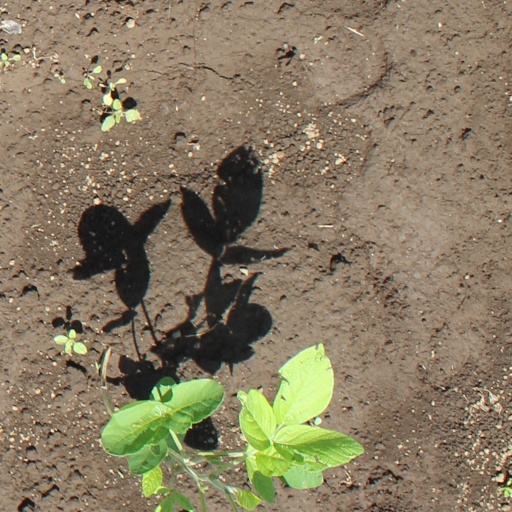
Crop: soybean